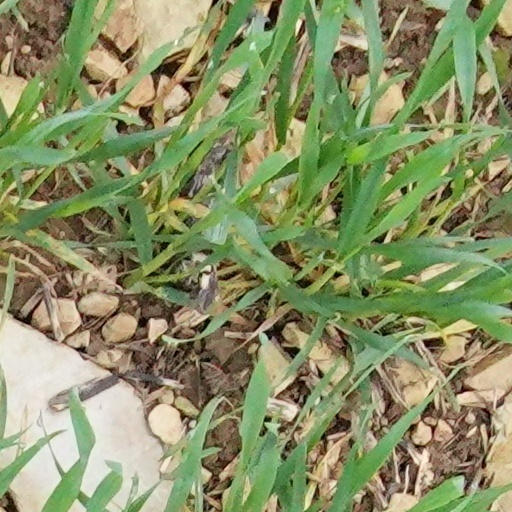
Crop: wheat